Portuguese immigration to Hawaii

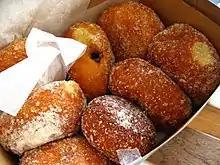
Malasadas are a popular Hawaiian pastry first made in the Azores islands.

The Hawaiian census of 1878 showed that only 438 residents out of 57,985 people were Portuguese, less than 0.8% of the population. Most of these Portuguese residents had been born either in the Azores or Madeira Islands, and nearly all had arrived as sailors on whaling ships. Although a few brought their wives or were joined by them later, women made up only about one-eighth of this tiny immigrant community. Despite the fact that so few Portuguese had made their way to the Hawaiian Islands prior to 1878, those that did found opportunity and tended to stay.